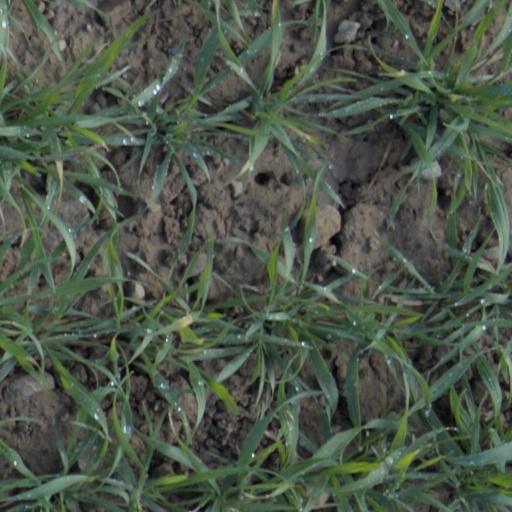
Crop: wheat